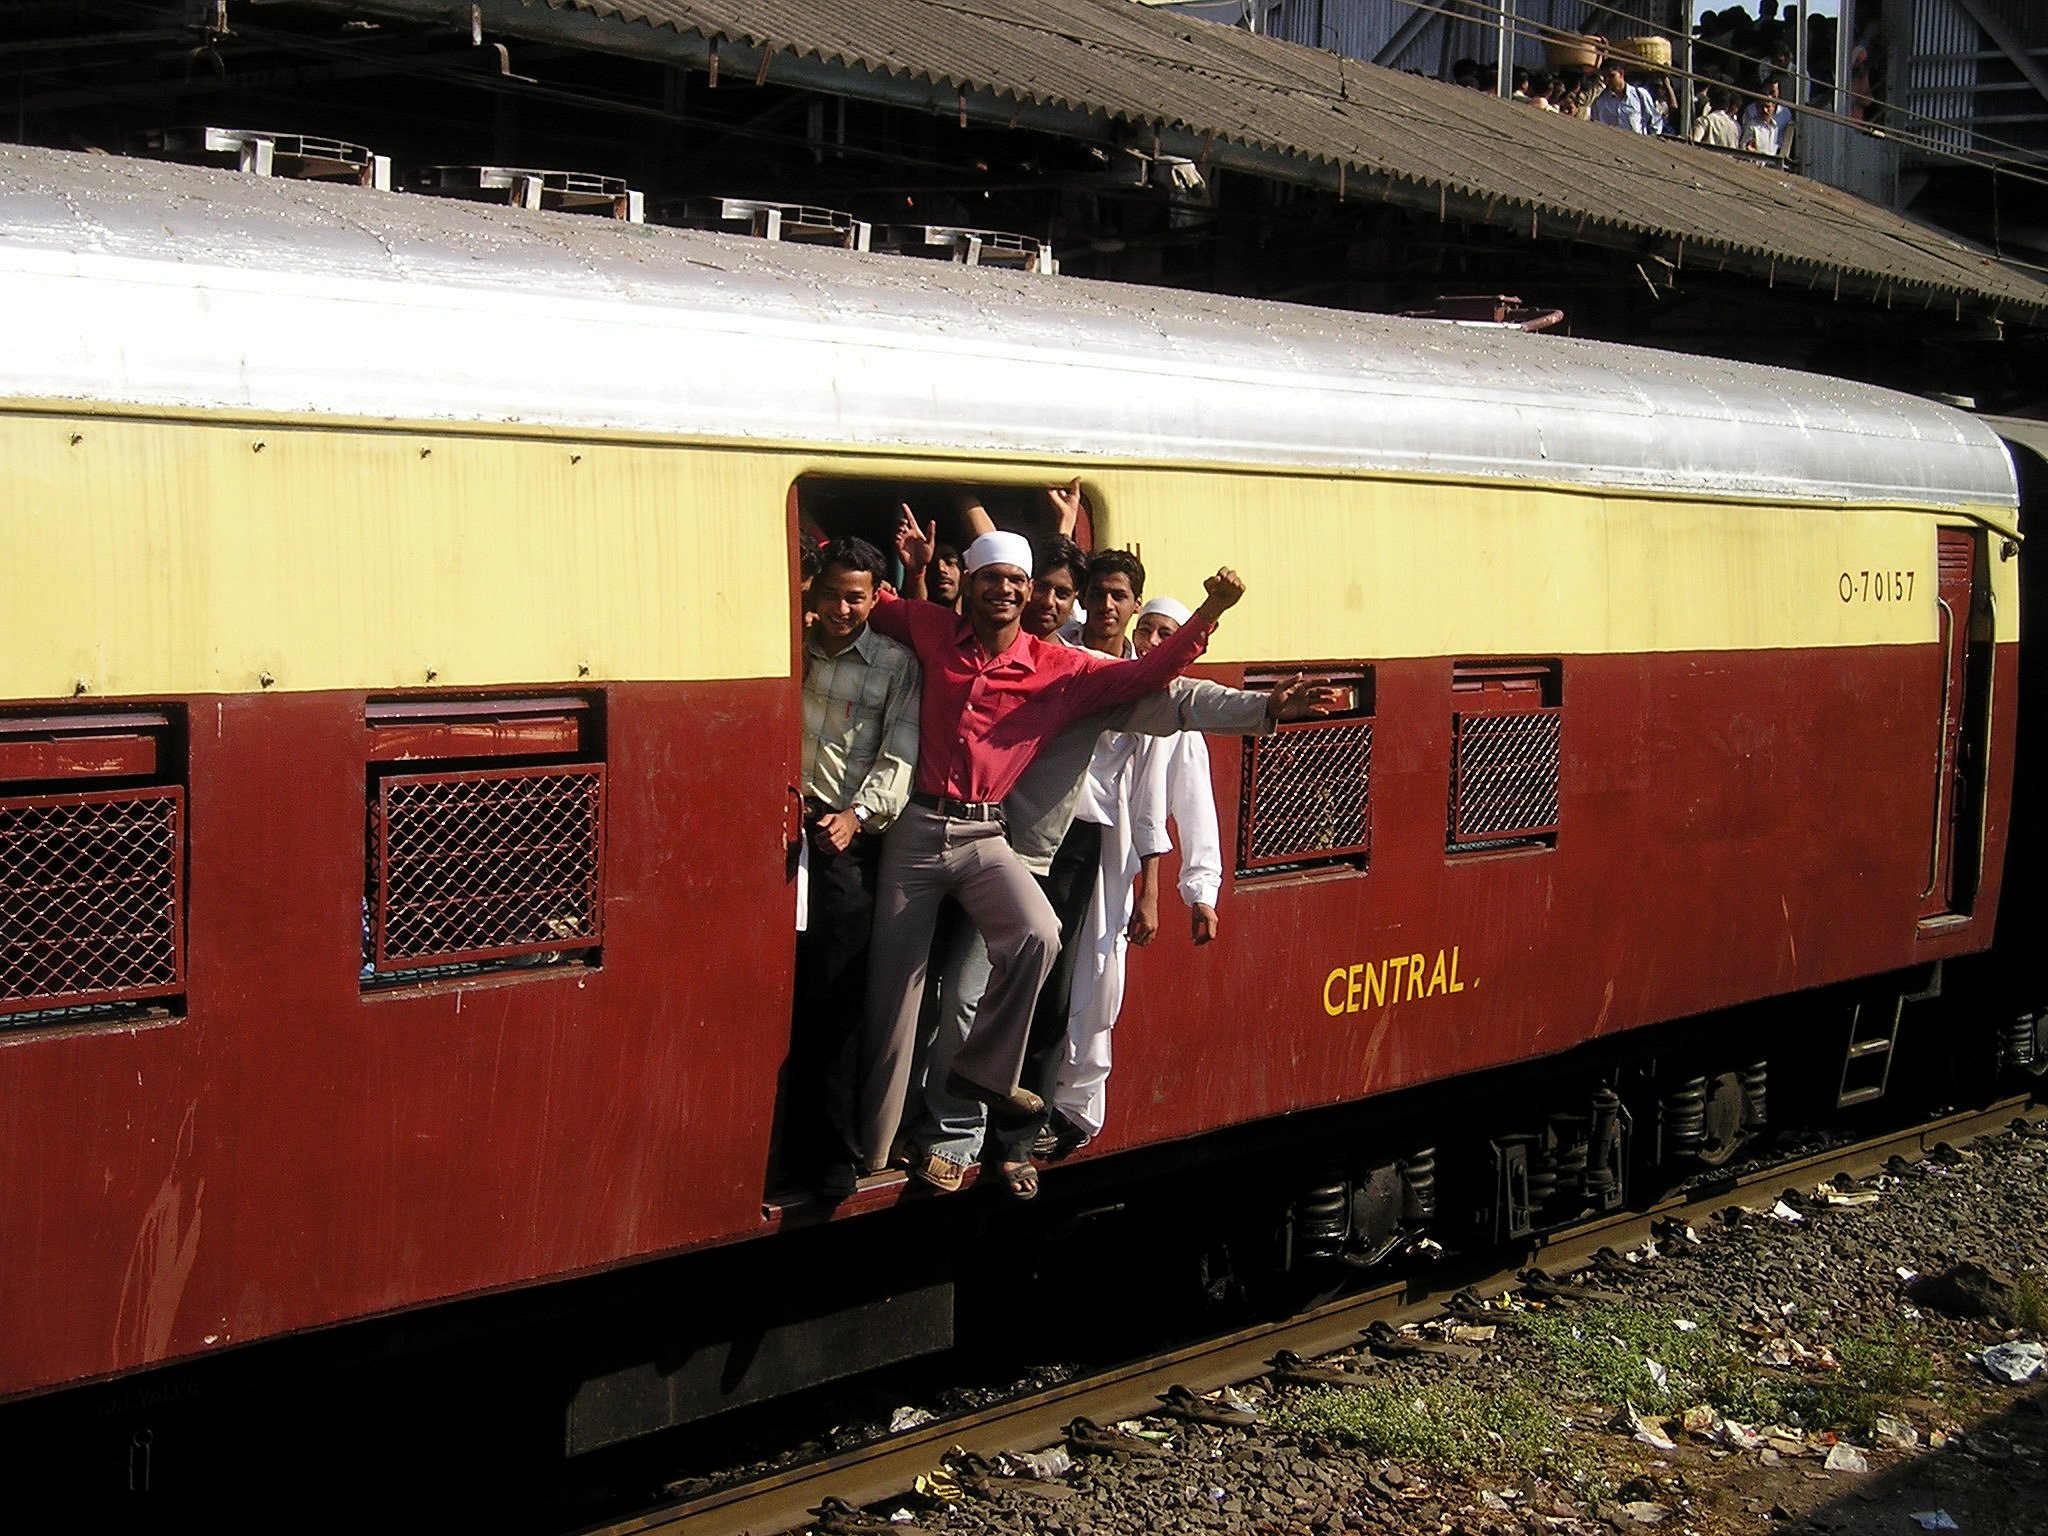
track, train, transport, vehicle, public transport, locomotive, india, overloaded, passenger, crowded, mumbai, bombay, crowds, rail transport, land vehicle, rolling stock, railroad car, passenger car